Swiss Army Man

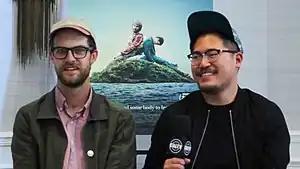
Writers-directors Scheinert and Kwan promoting the film in 2016

Throughout years of various meetings with Hollywood producers, the Daniels pitched the film as a break from the norm of typical Hollywood blockbusters. When initially pitching the film as a joke, the Daniels were asked, "Why don't you just make it?" The Daniels obliged by drafting multiple versions of the script, including submitting one of the drafts at Sundance Labs in 2013, which they later attended in 2014.